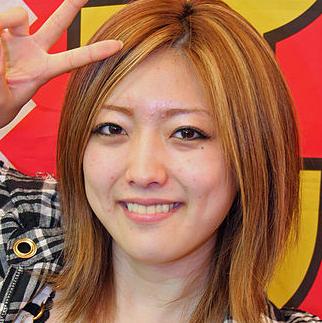
Age: 20